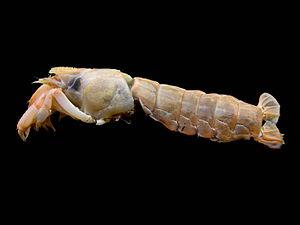
Une crevette de vase, Upogebia deltaura collectée dans les eaux côtières belges en mer du Nord. Photo prise au laboratoire.
Thalassinidea est un infra-ordre de crustacés décapodes.
Gebiidea est un infra-ordre de crustacés décapodes.
Upogebia deltaura est une espèce de crevettes ravisseuses de la famille des Upogebiidae.
La faune de l'Écosse est typique de l'écozone paléarctique, bien que plusieurs des grands mammifères du pays aient disparu en raison de la chasse intensive dont ils ont été l'objet par le passé, quand d'autres espèces ont été introduites par le biais de l'activité humaine. Les divers environnements tempérés de l'Écosse abritent 62 espèces de mammifères sauvages, dont une importante population de chats sauvages d'Europe, de nombreux phoques gris et communs et la colonie la plus septentrionale du monde de grands dauphins.